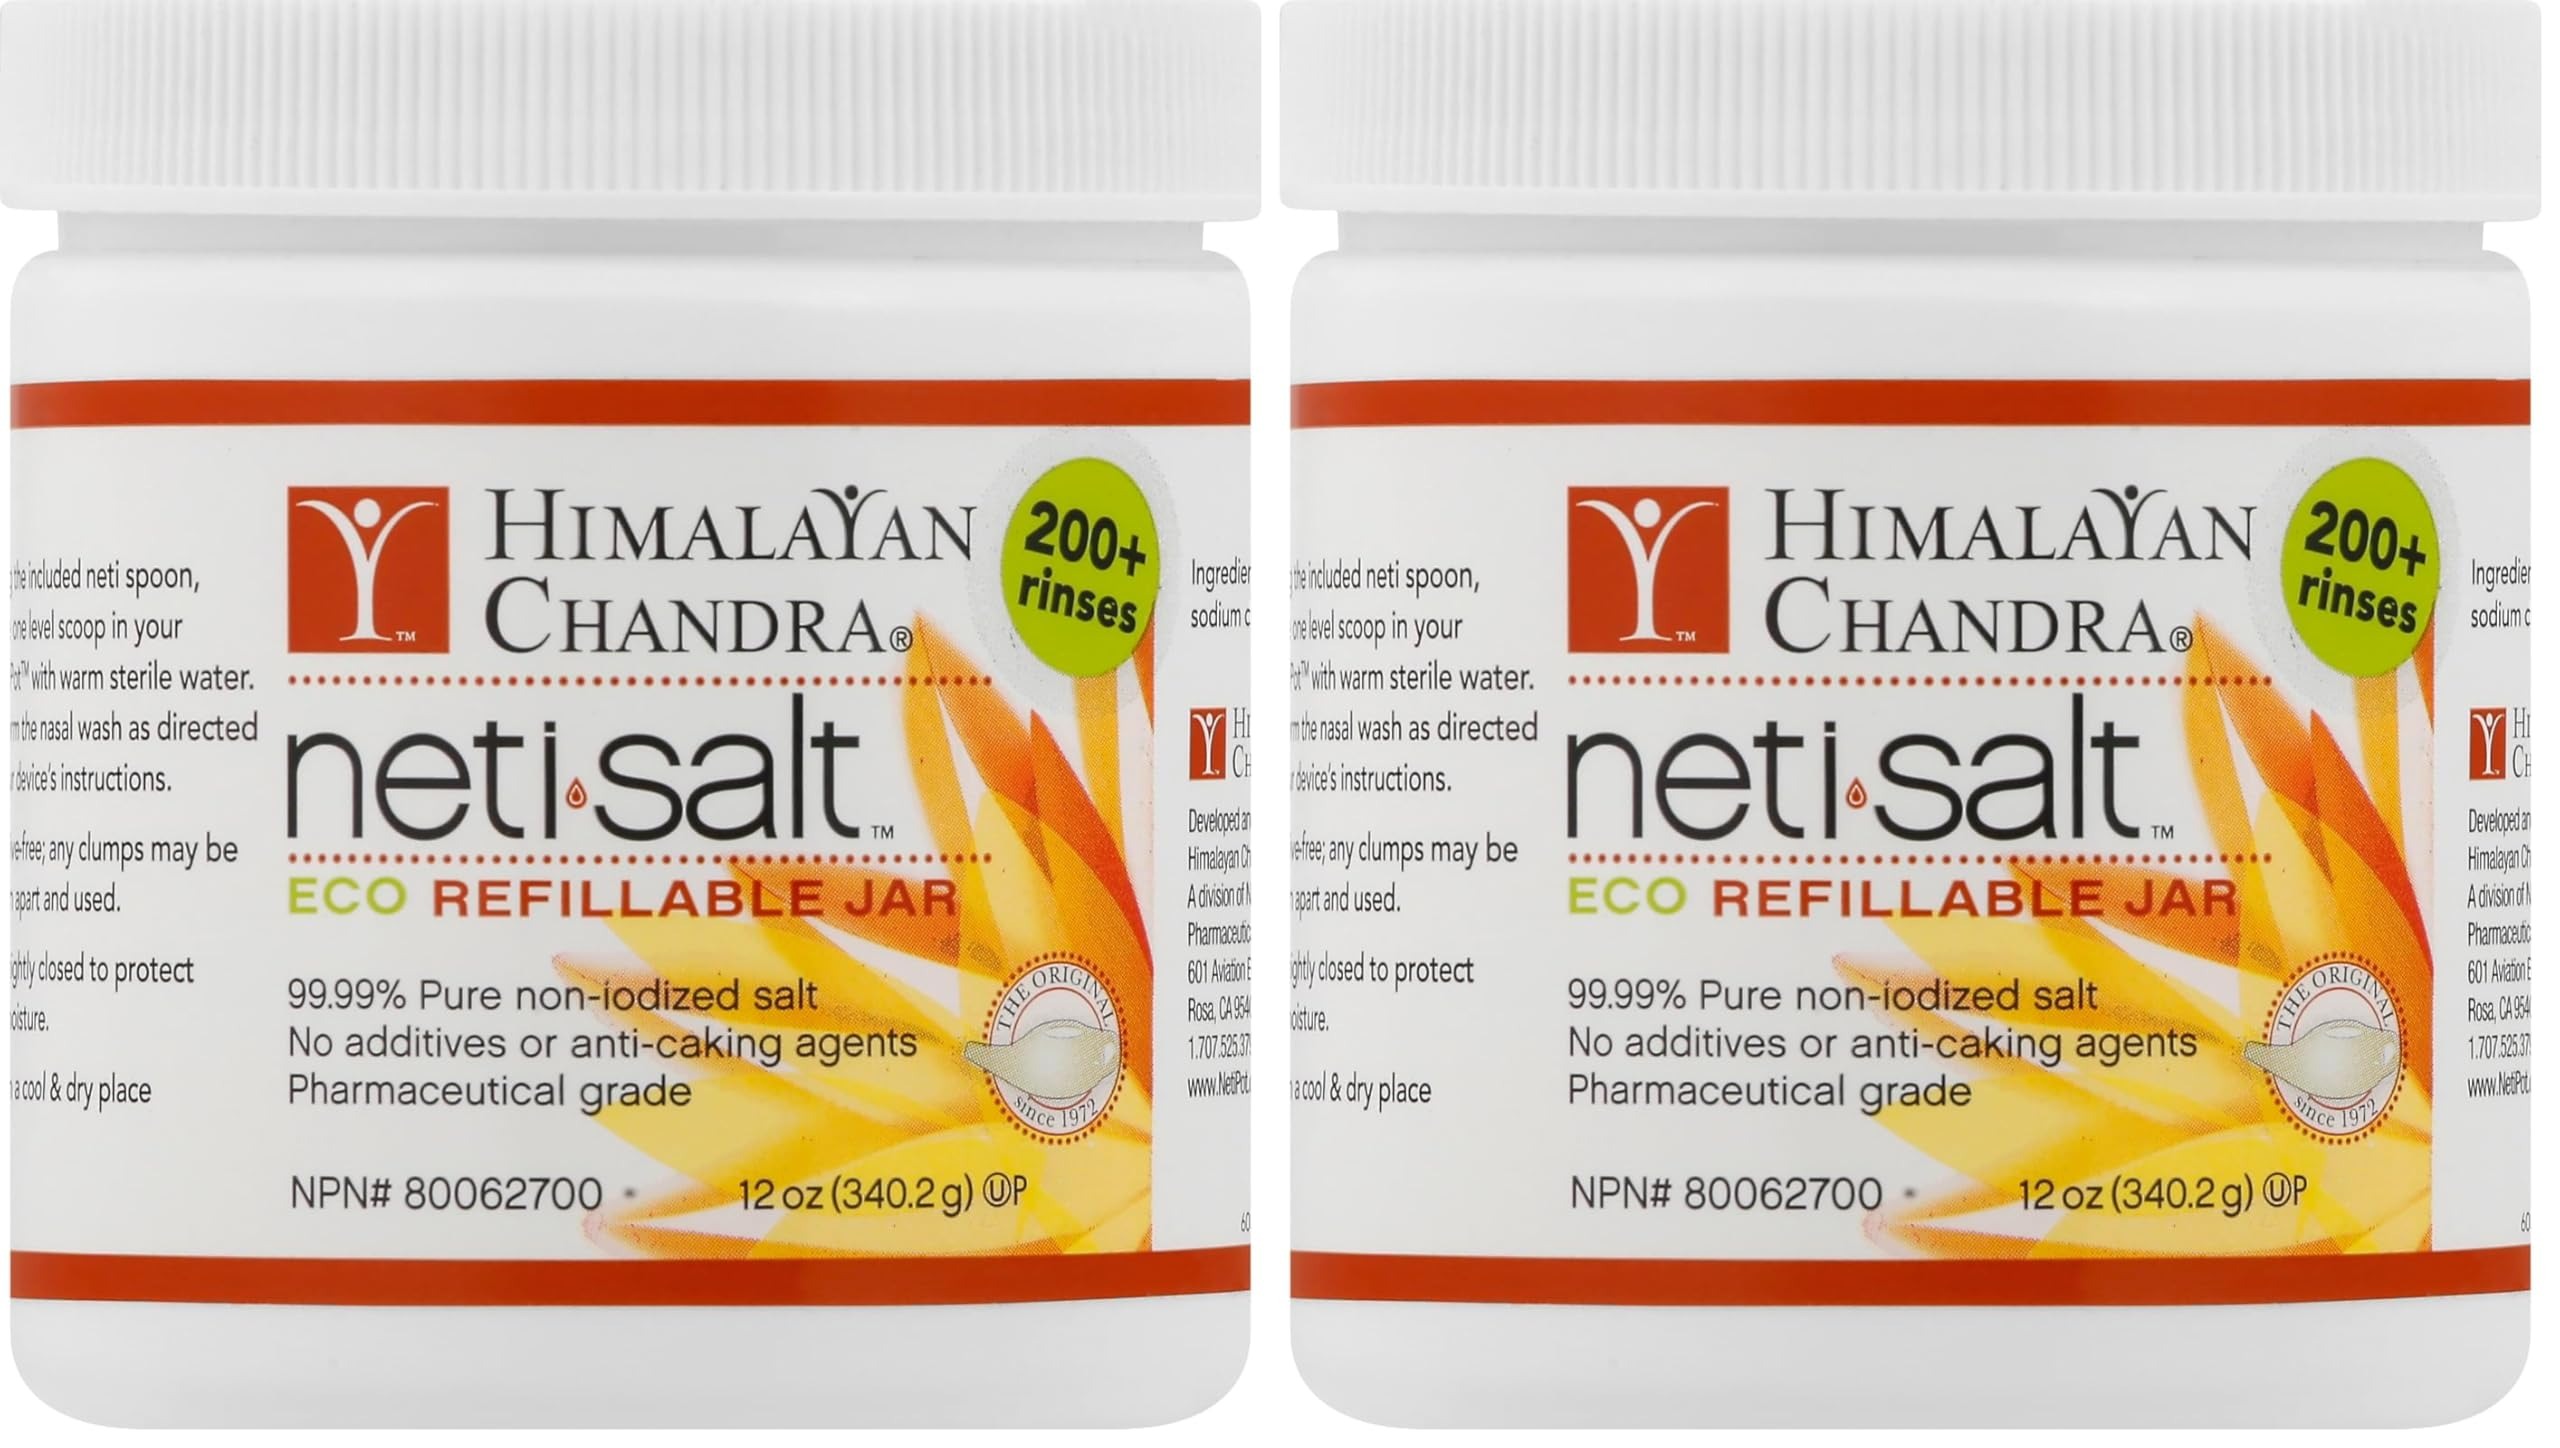
Item Name: Himalayan Chandra Neti Pot Salt Jar, 12 oz (Pack of 2)
Bullet Point 1: The below information is per pack only
Bullet Point 2: Pure non-Iodized salt no additived or anti-caking agents pharmaceutical grade free of additives
Bullet Point 3: Anti-caking agents
Bullet Point 4: These products are not intended to diagnose, treat, cure, or prevent any disease
Bullet Point 5: Item Package Dimension: 3.1" L x 2.9" W x 2.9" H
Value: 24.0
Unit: Ounce

Price: 13.34